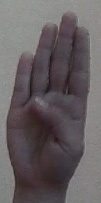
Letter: kaaf